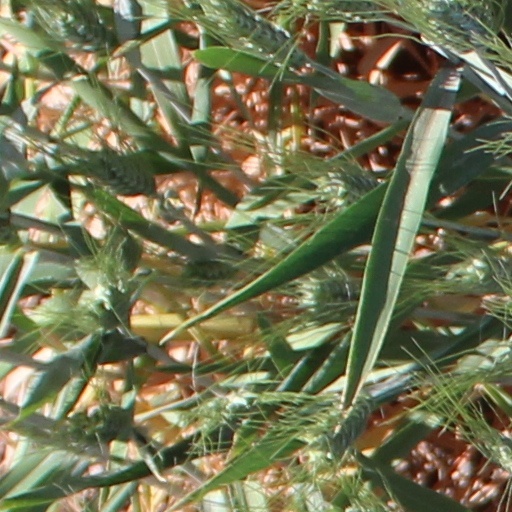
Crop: wheat